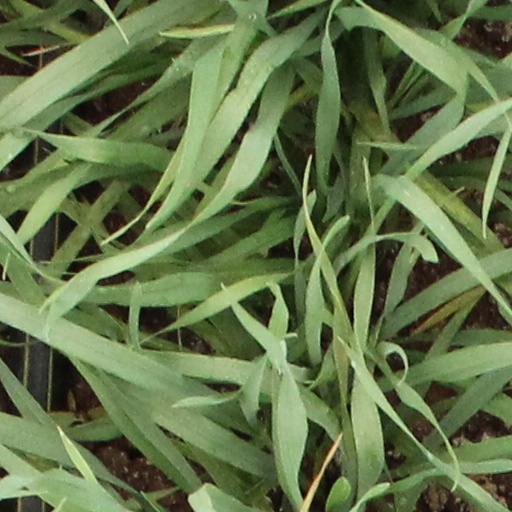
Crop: wheat